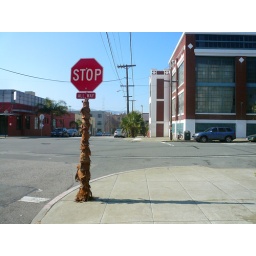
Palm tree and stop sign in one.